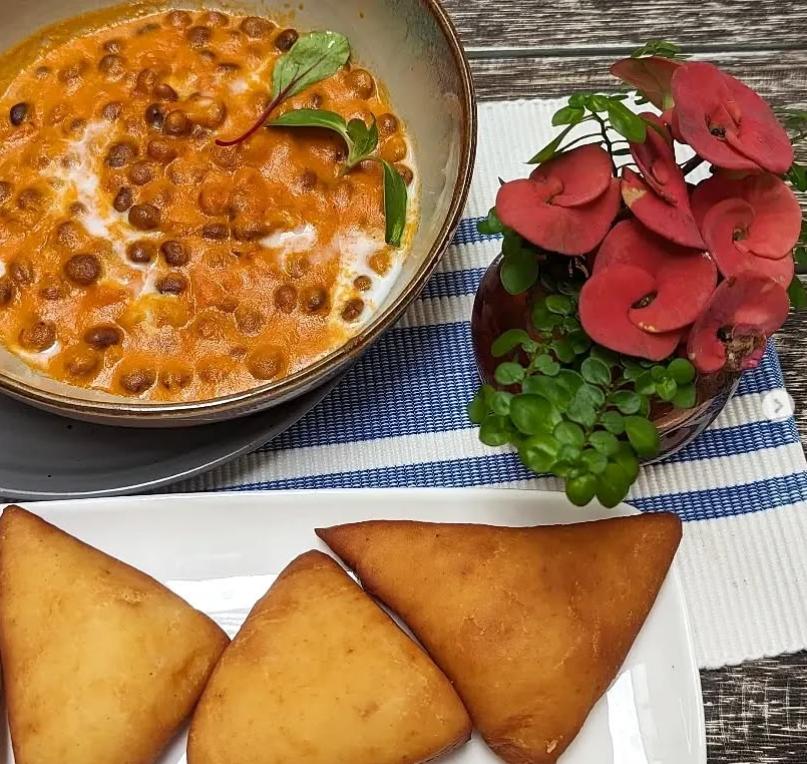
Mahamri matatu yaliyopangwa kwenye sahani nyeupe. Juu kushoto kuna bakuli lenye chakula yenye mchuzi mwekundu. Kinaonekana kuwa na viungo kama mboga. Juu kulia kuna mimea miwili na mapambo.